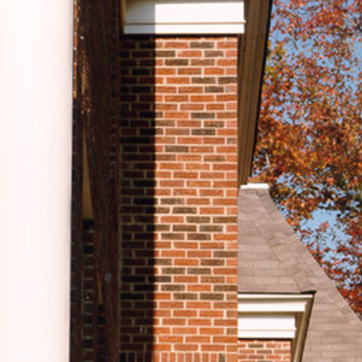
Material: brick